Ken Hinkley

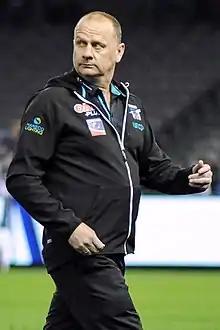
Hinkley in April 2018

Ken Hinkley (born 30 September 1966) is the senior coach of the Port Adelaide Football Club in the Australian Football League (AFL) and a former player with the Geelong Football Club and Fitzroy Football Club.